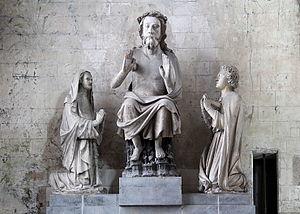
Saint-Omer (Pas-de-Calais - France), groupe sculpté dénommé ""Le Grand Dieu de Thérouanne"" (XIIIe siècle) provenant de la cathédrale de Thérouanne (rasée en 1553) et placé dans la cathédrale Notre-Dame de Saint-Omer.
L'histoire de Thérouanne concerne l'ancienne ville de Tarvenna et non l'actuel village de Thérouanne, refondé en contrebas puis gagnant à l'époque moderne sur l'emplacement de l'ancienne ville détruite au XVIᵉ siècle. En 1793, la population de la commune n'était plus que de 430 habitants pour atteindre 1 000 habitants à la fin du XIXᵉ siècle, créant la « nouvelle Thérouanne ».
Le Grand Dieu de Thérouanne est une sculpture du XIIIᵉ siècle représentant le Christ entre la Vierge et saint Jean.